History of Ontario

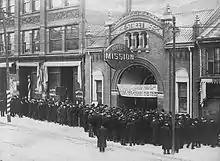
A food line forms during the Great Depression in Canada, c. 1930s

Travellers commented on the class differentials in recreation, contrasting the gentrified masculinity of the British middle class and the rough-and-ready bush masculinity of the workers. Working-class audiences responded to cockfights, boxing matches, wrestling, and animal baiting. That was too bloody for gentlemen and army officers, who favoured games that promoted honour and built character. Middle-class sports, especially lacrosse and snowshoeing, evolved from military training. Ice hockey proved a success among both refined gentlemen and bloodthirsty labourers.